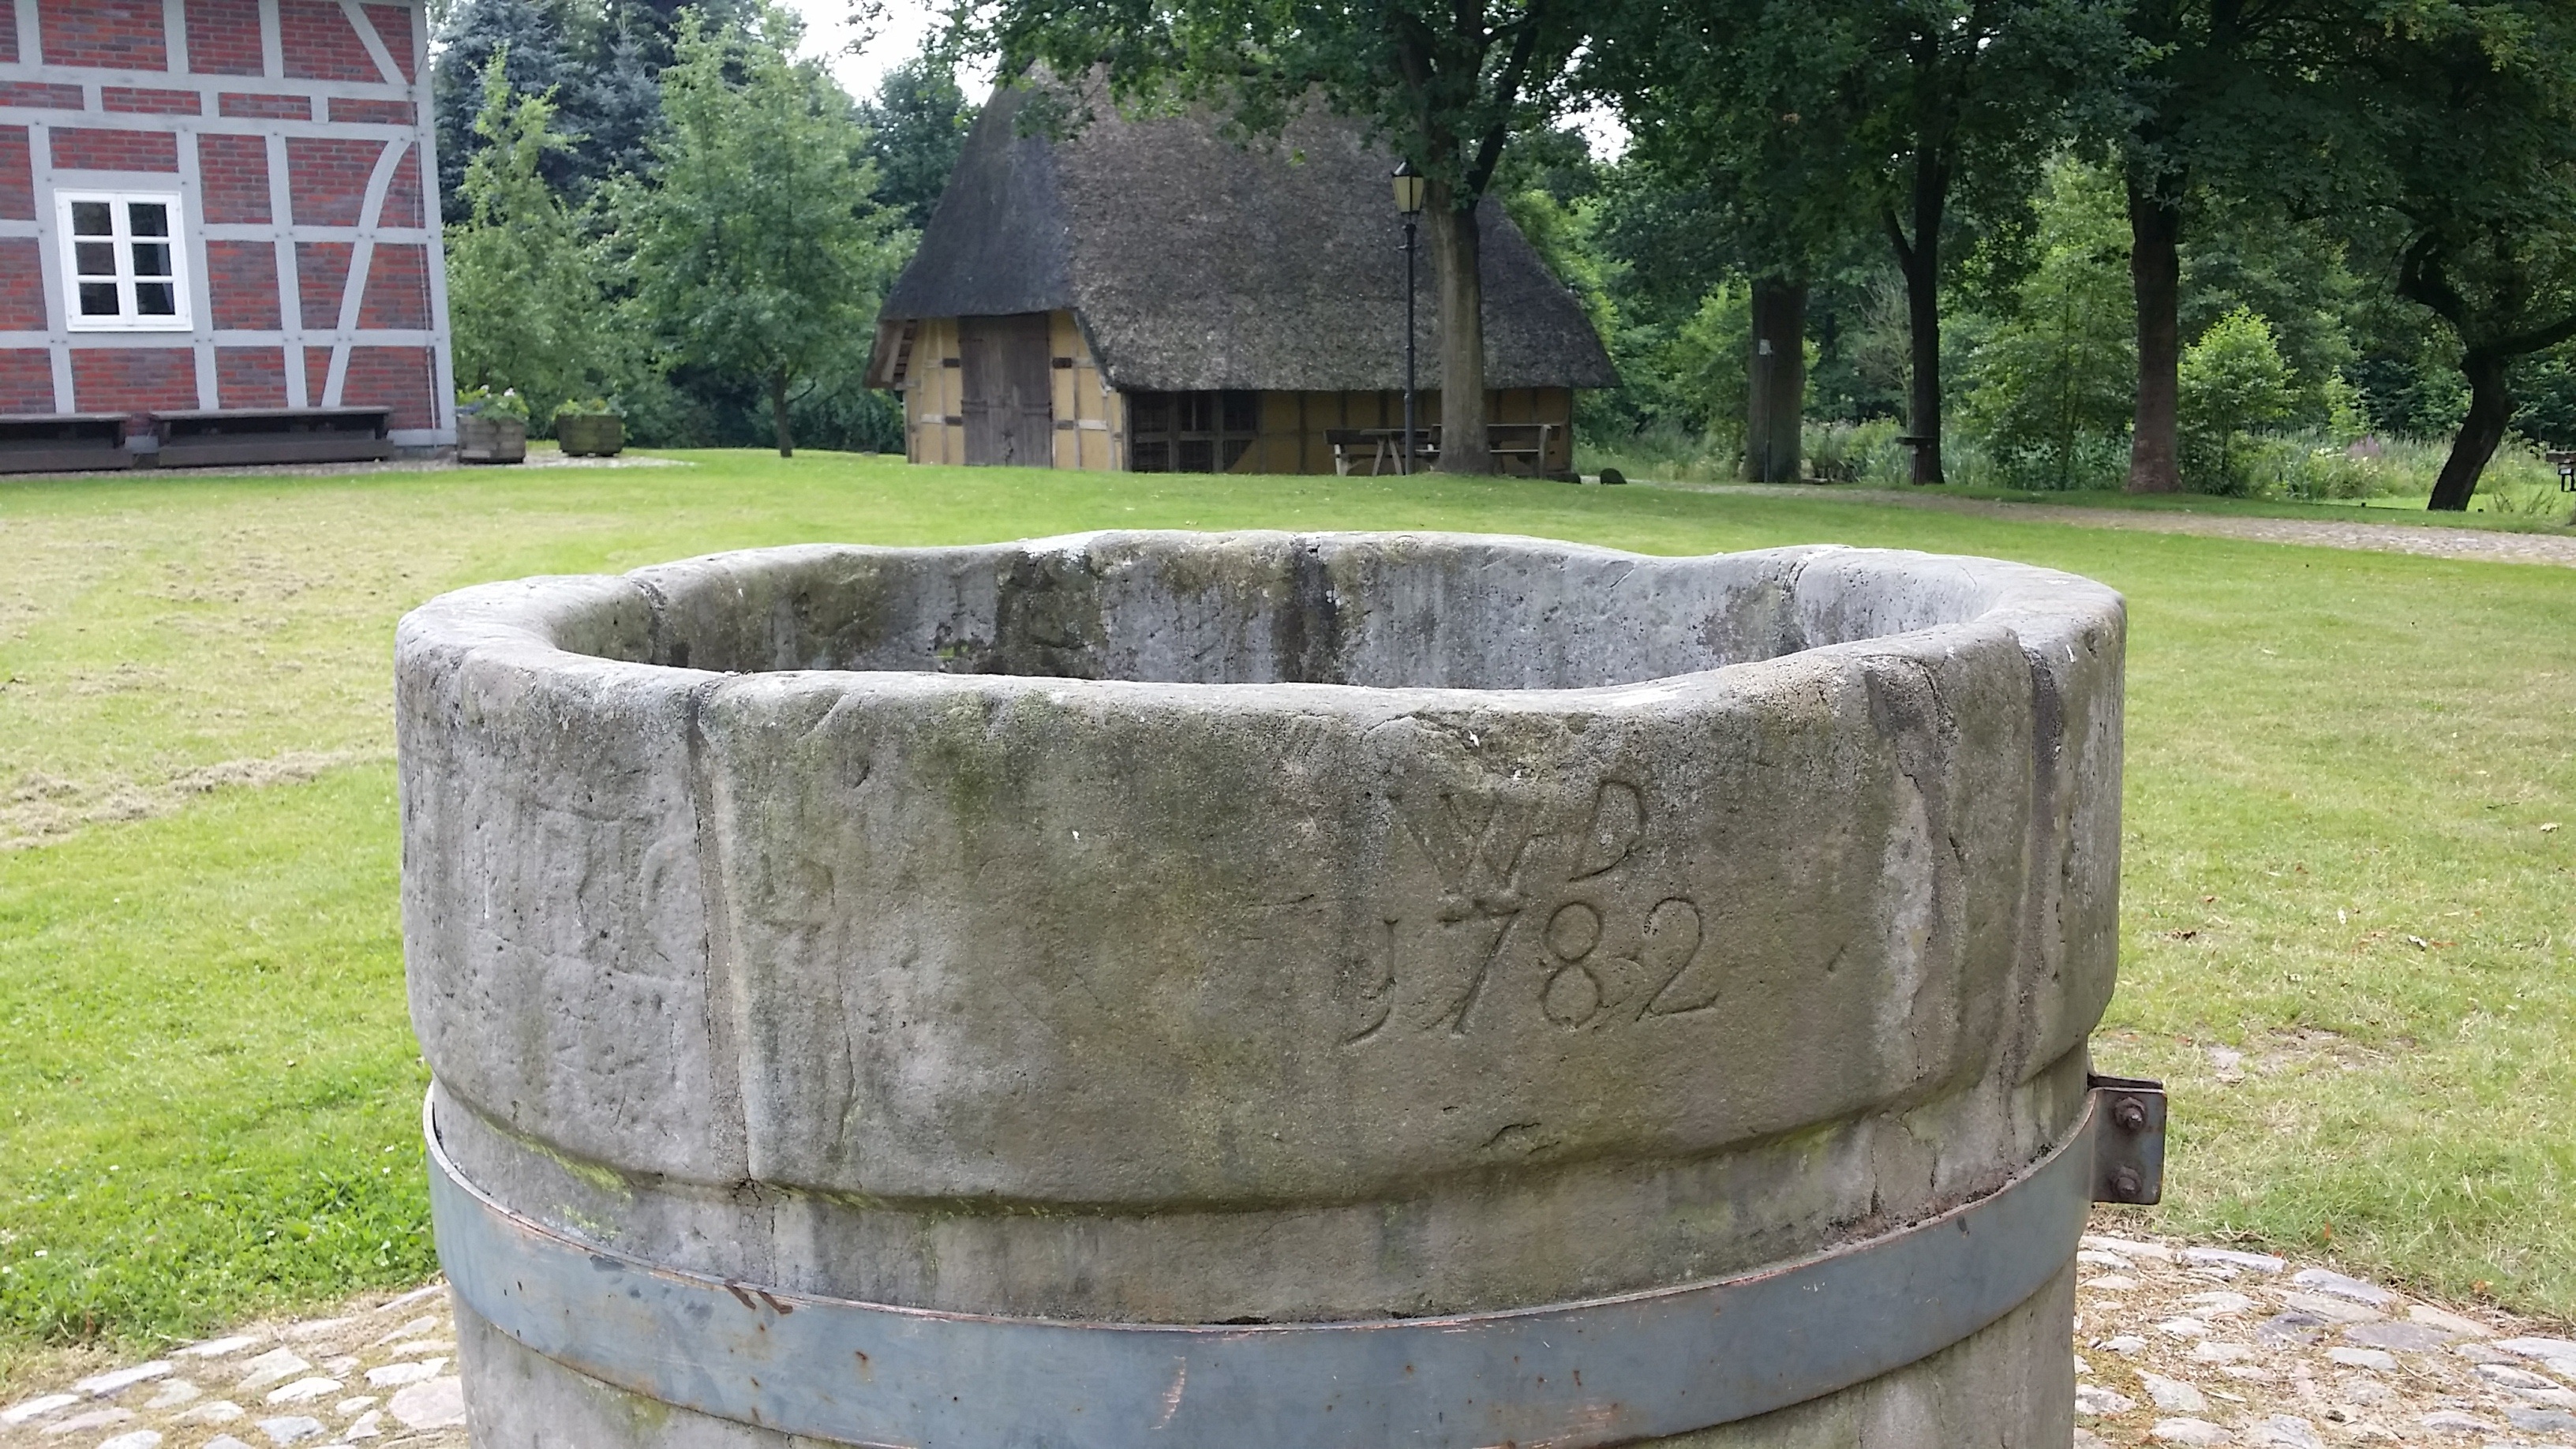
building, flow, garden, places of interest, memorial, fountain, middle ages, water feature, lower saxony, fachwerkhaus, truss, man made object